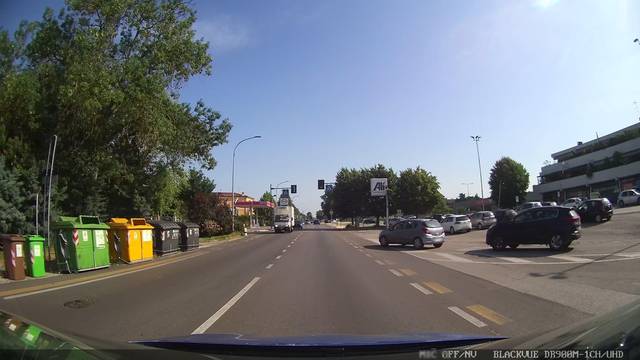
Region: Italy
Coordinates: 45.078, 11.785